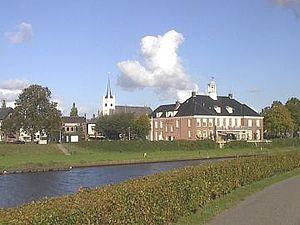
L'Overijssel est une province des Pays-Bas, située à l'est du pays. Son chef-lieu est Zwolle. La rivière de l'IJssel, dont elle tire son nom, forme en grande partie la frontière naturelle avec la province de la Gueldre.